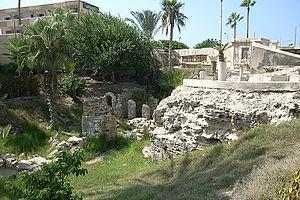
Fondée par Alexandre le Grand en 331 av. J.-C., la cité d’Alexandrie a été durant l’époque hellénistique la plus grande ville du monde grec. Surnommée le « comptoir du monde » par Strabon, elle forme un pôle commercial majeur, aboutissant à la formation d'une population cosmopolite de l'ordre d'un demi-million d'habitants, presque inégalée durant l'Antiquité. De plus, la ville est la capitale du royaume lagide, ce qui lui donne un rôle de premier plan dans la gestion administrative de l’Égypte et dans l'histoire de la dynastie lagide.